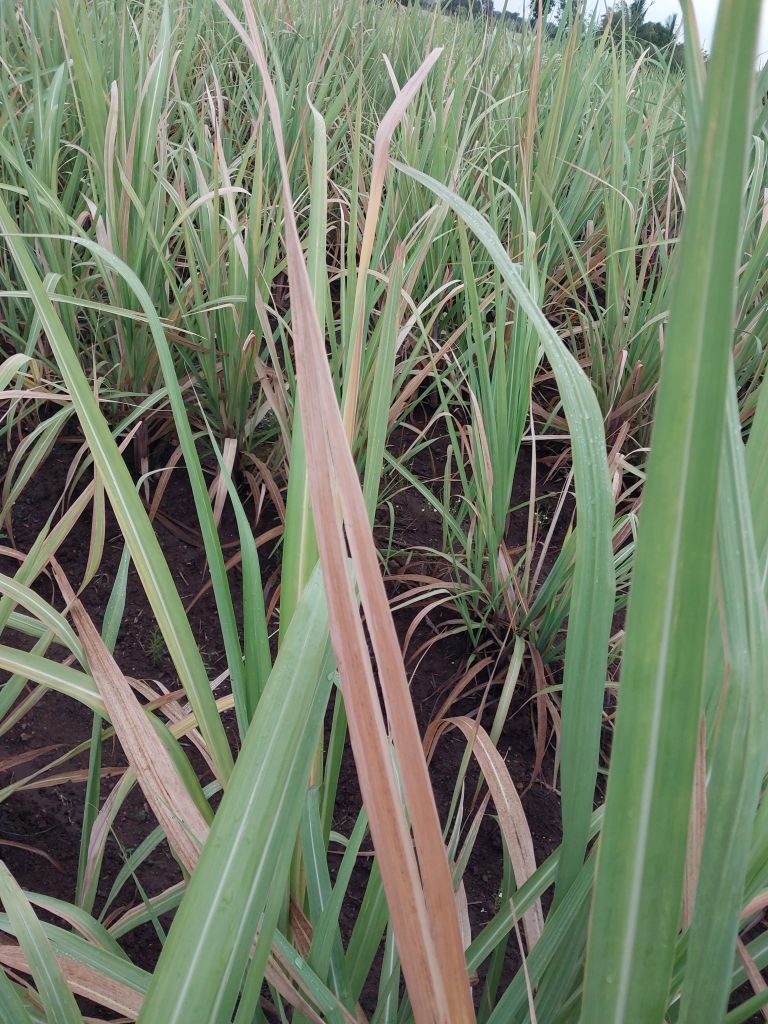
Label: Banded Chlorosis